Gotland sheep

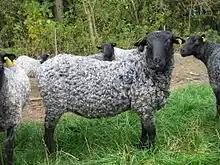
Gotland sheep in Denmark.

The Gotland, also called the Gotland Pelt (Swedish: Pälsfår), is a breed of domestic sheep named for the Swedish island of Gotland. A breed of Northern European short-tailed sheep, they are thought to be the product of crossbreeding between the native landrace of the island — called the Gute — with Karakuls and Romanovs during the 1920s and 1930s.